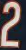
Number: 2